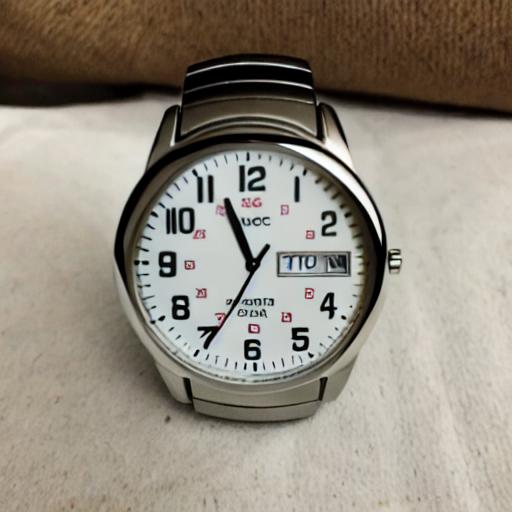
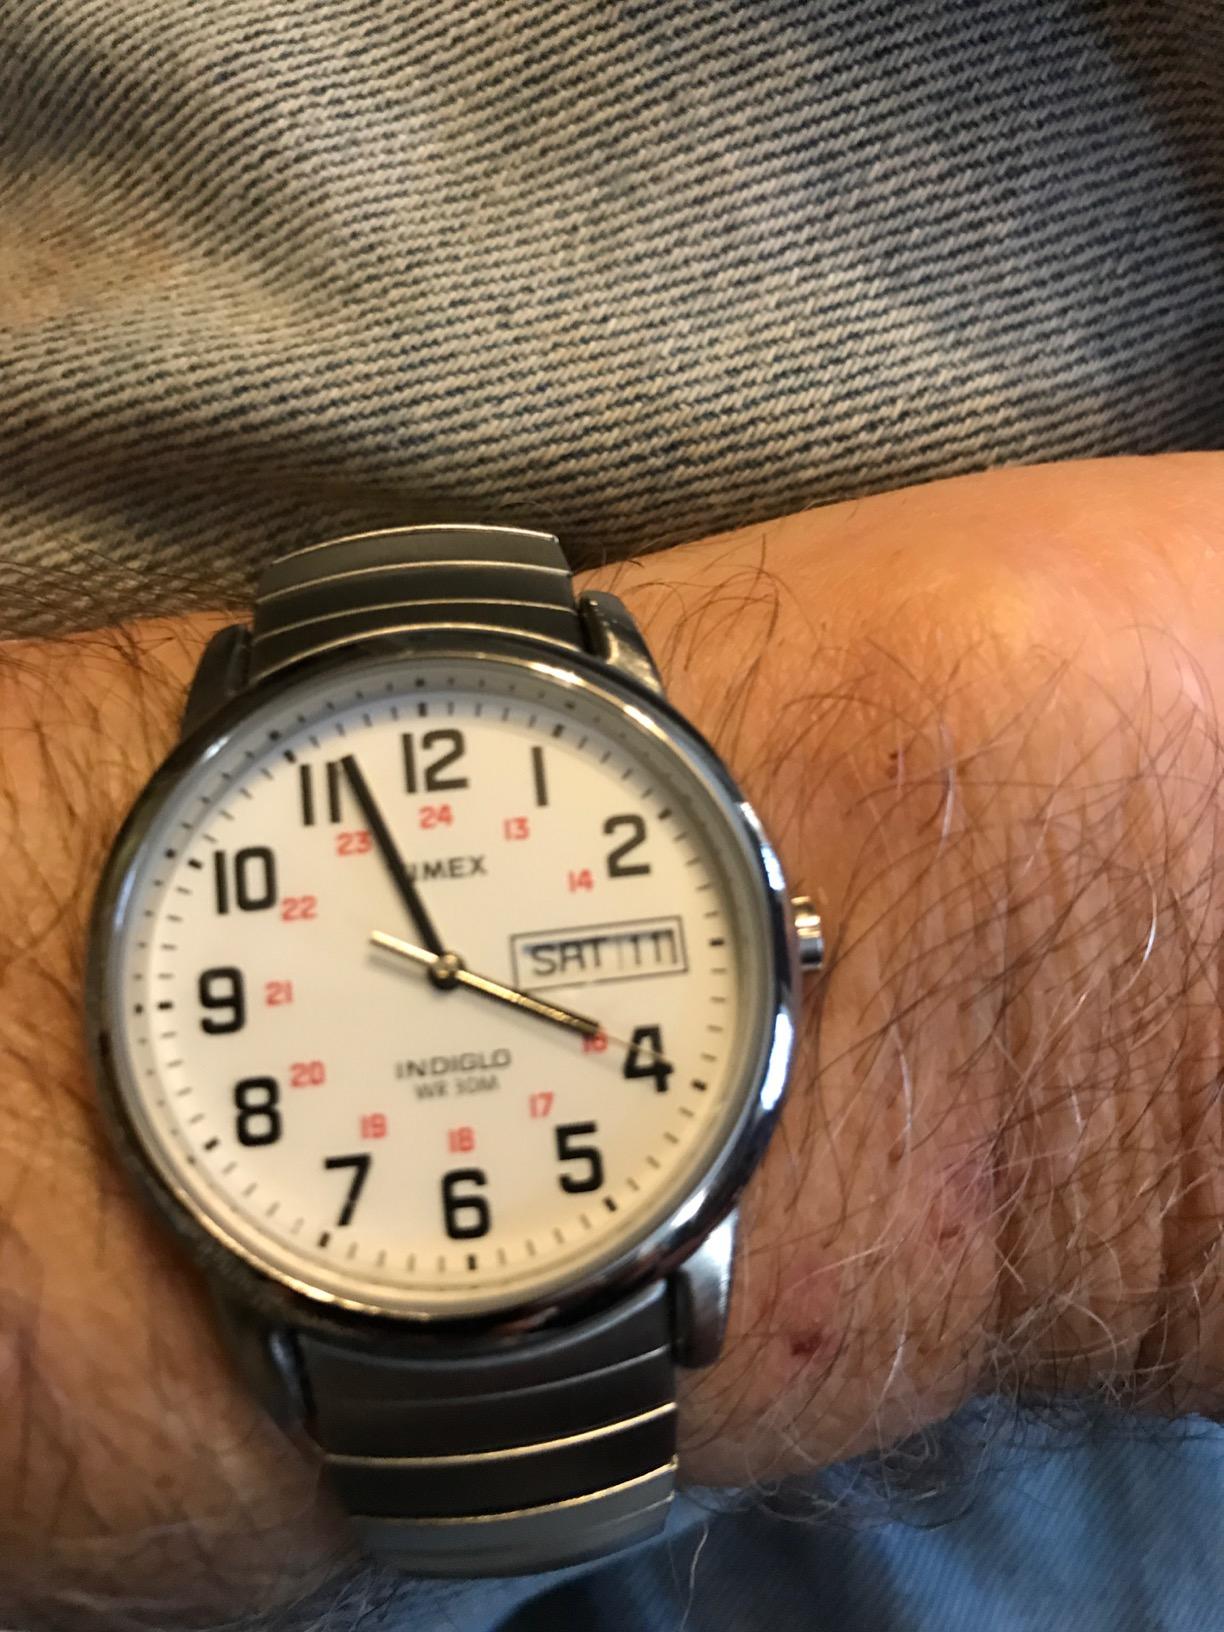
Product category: accessories_watch
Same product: no